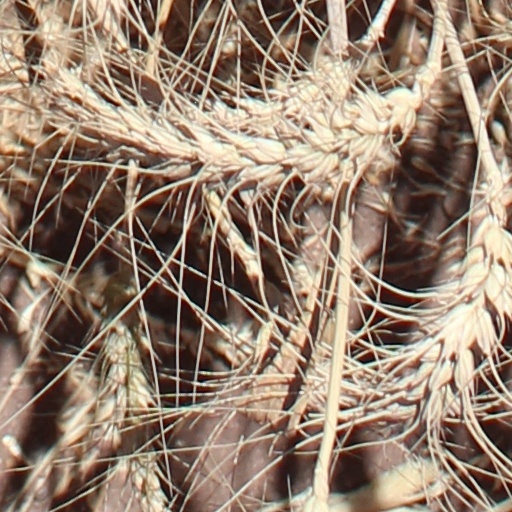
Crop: wheat